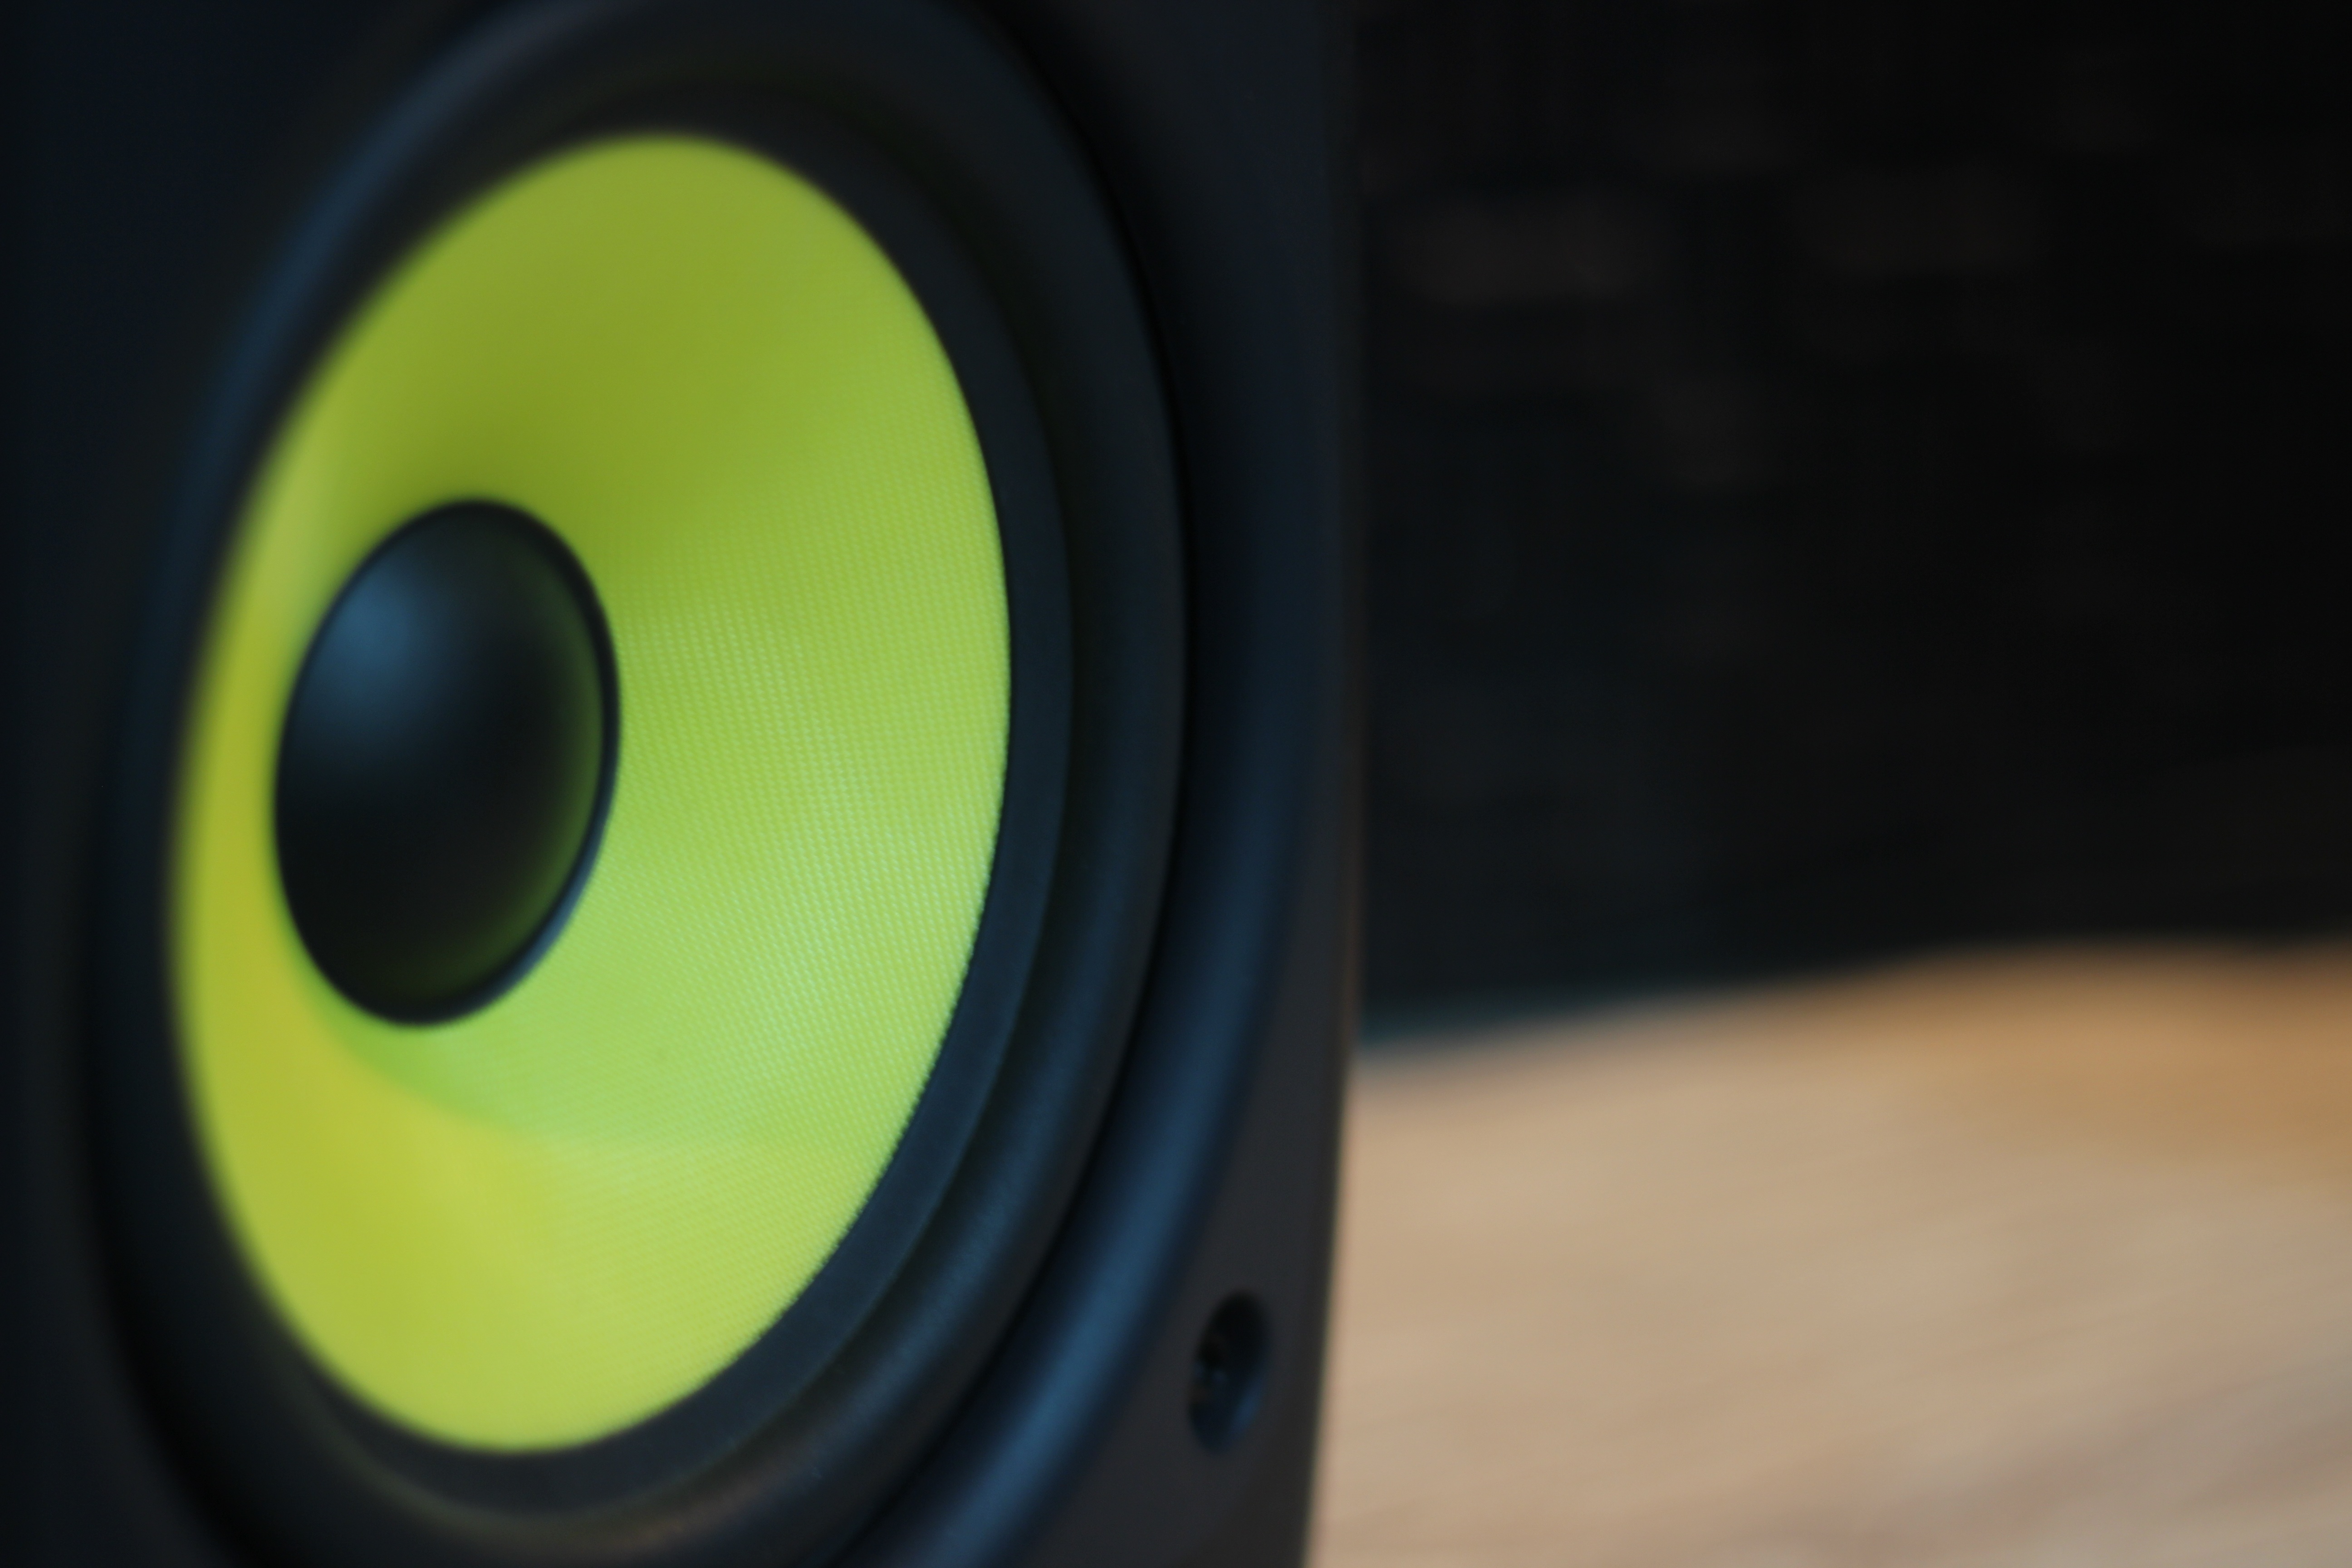
music, light, technology, wheel, green, studio, speaker, lighting, close up, audio, eye, sound, loudspeaker, audio equipment, electronic device